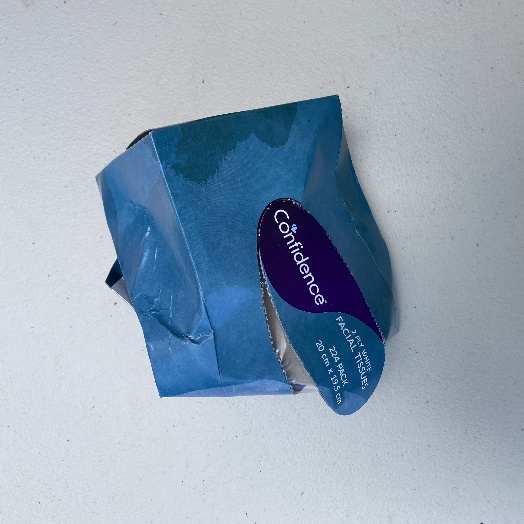
Label: Cardboard